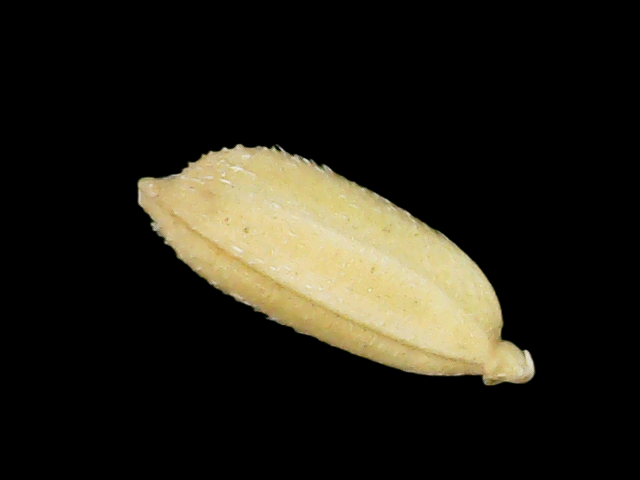
Rice variety: Bd33